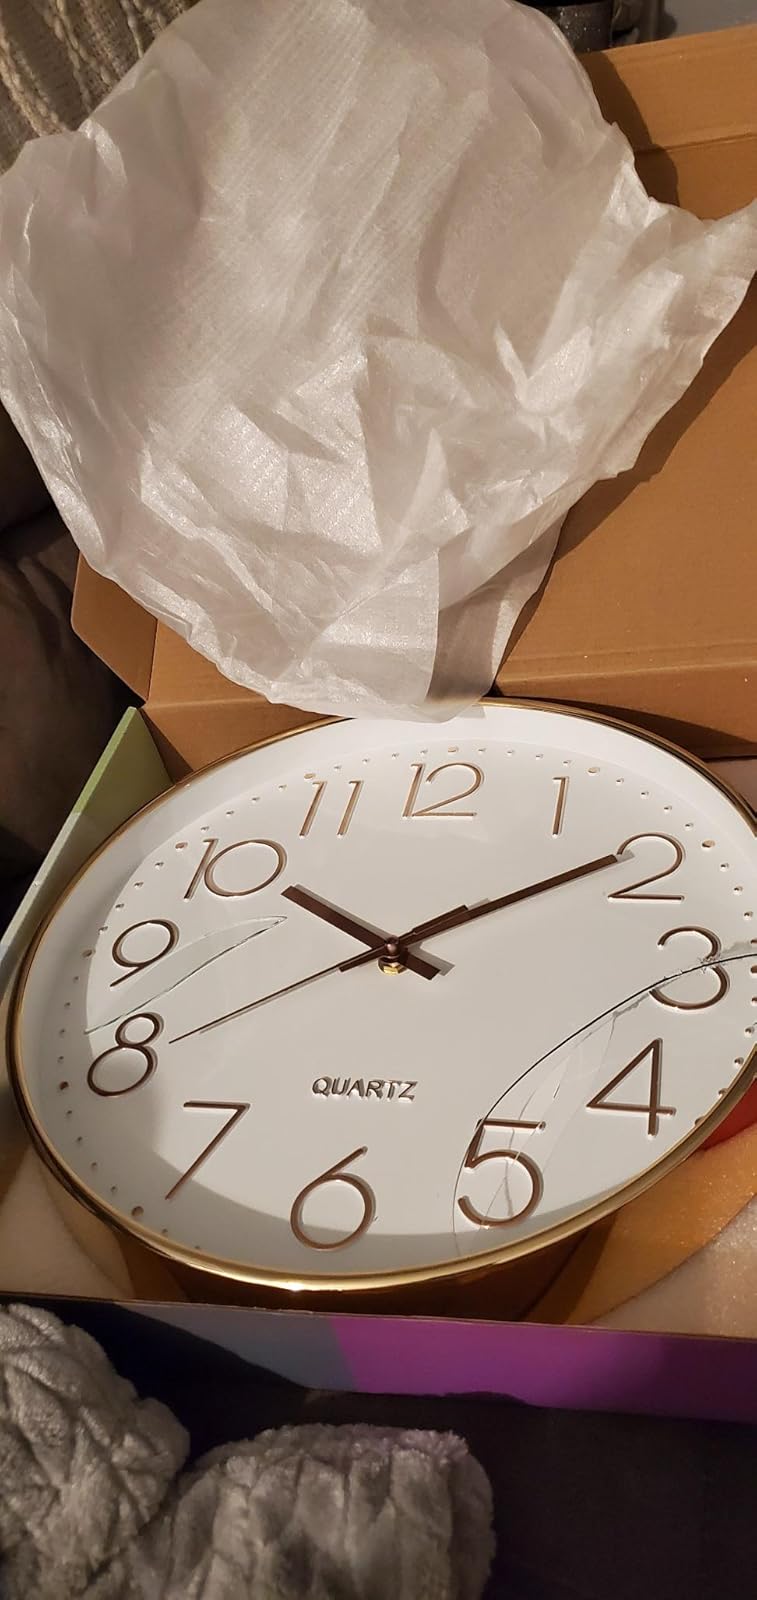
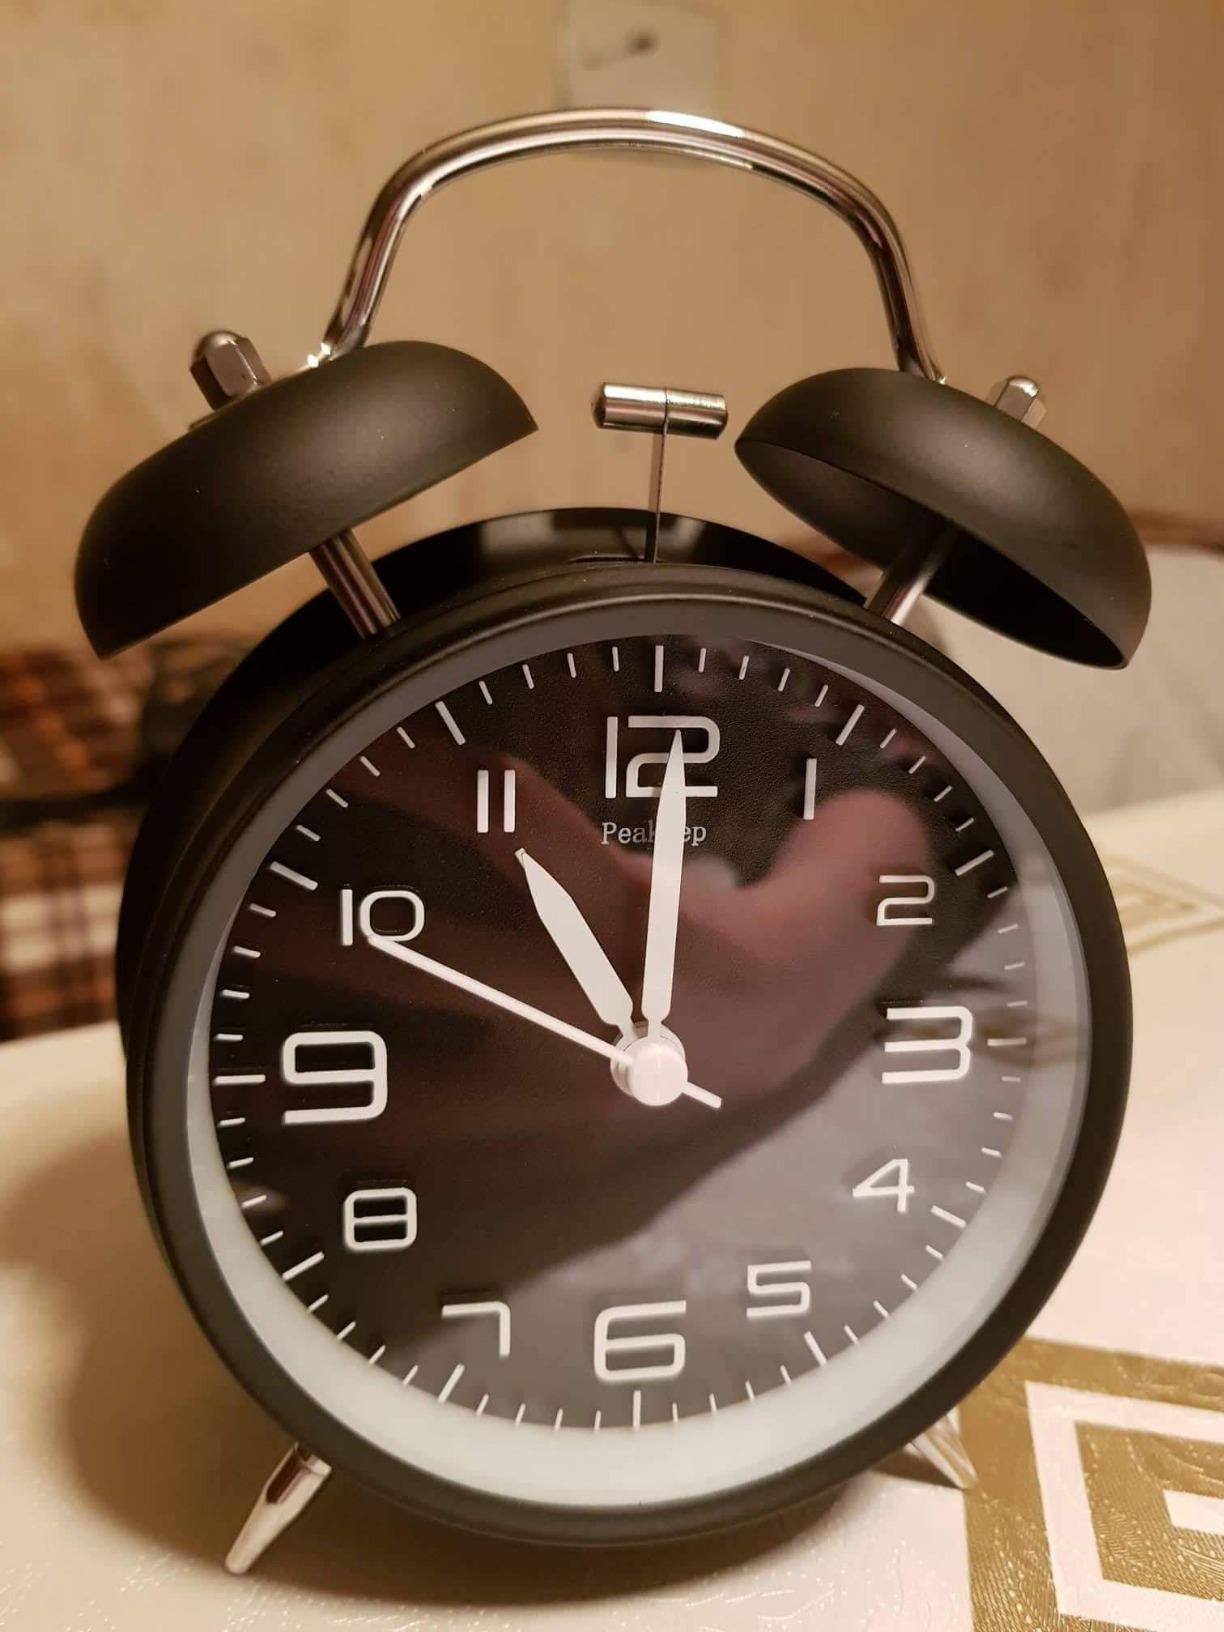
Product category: clock
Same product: no